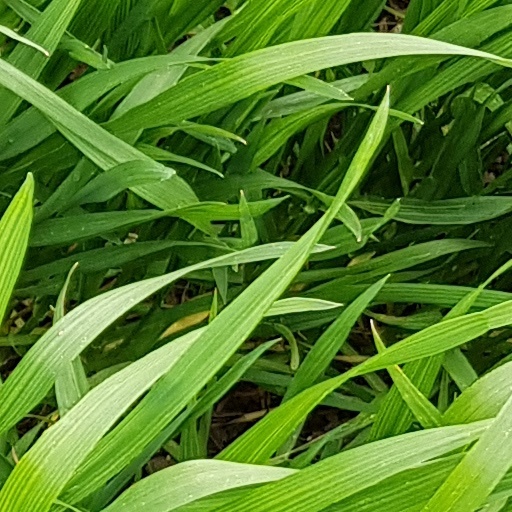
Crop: wheat